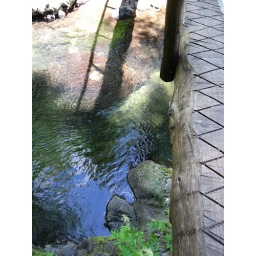
Another bridge over a larger creek. There are some little fish down there.Somewhere...